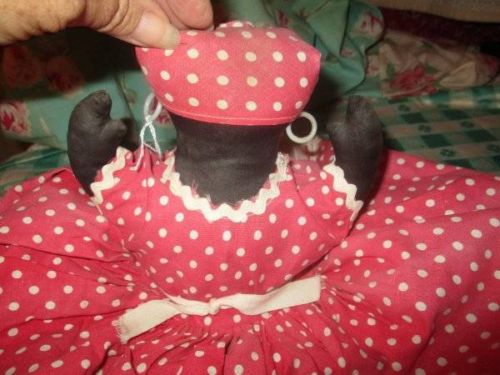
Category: toaster